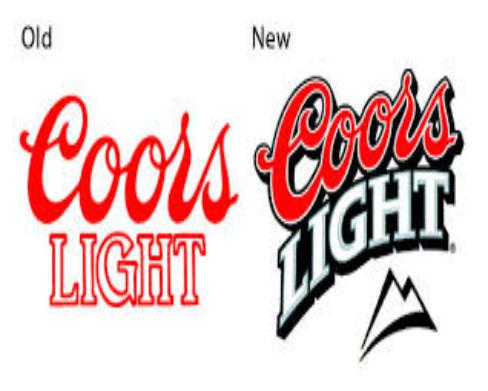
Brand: Coors
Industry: Food